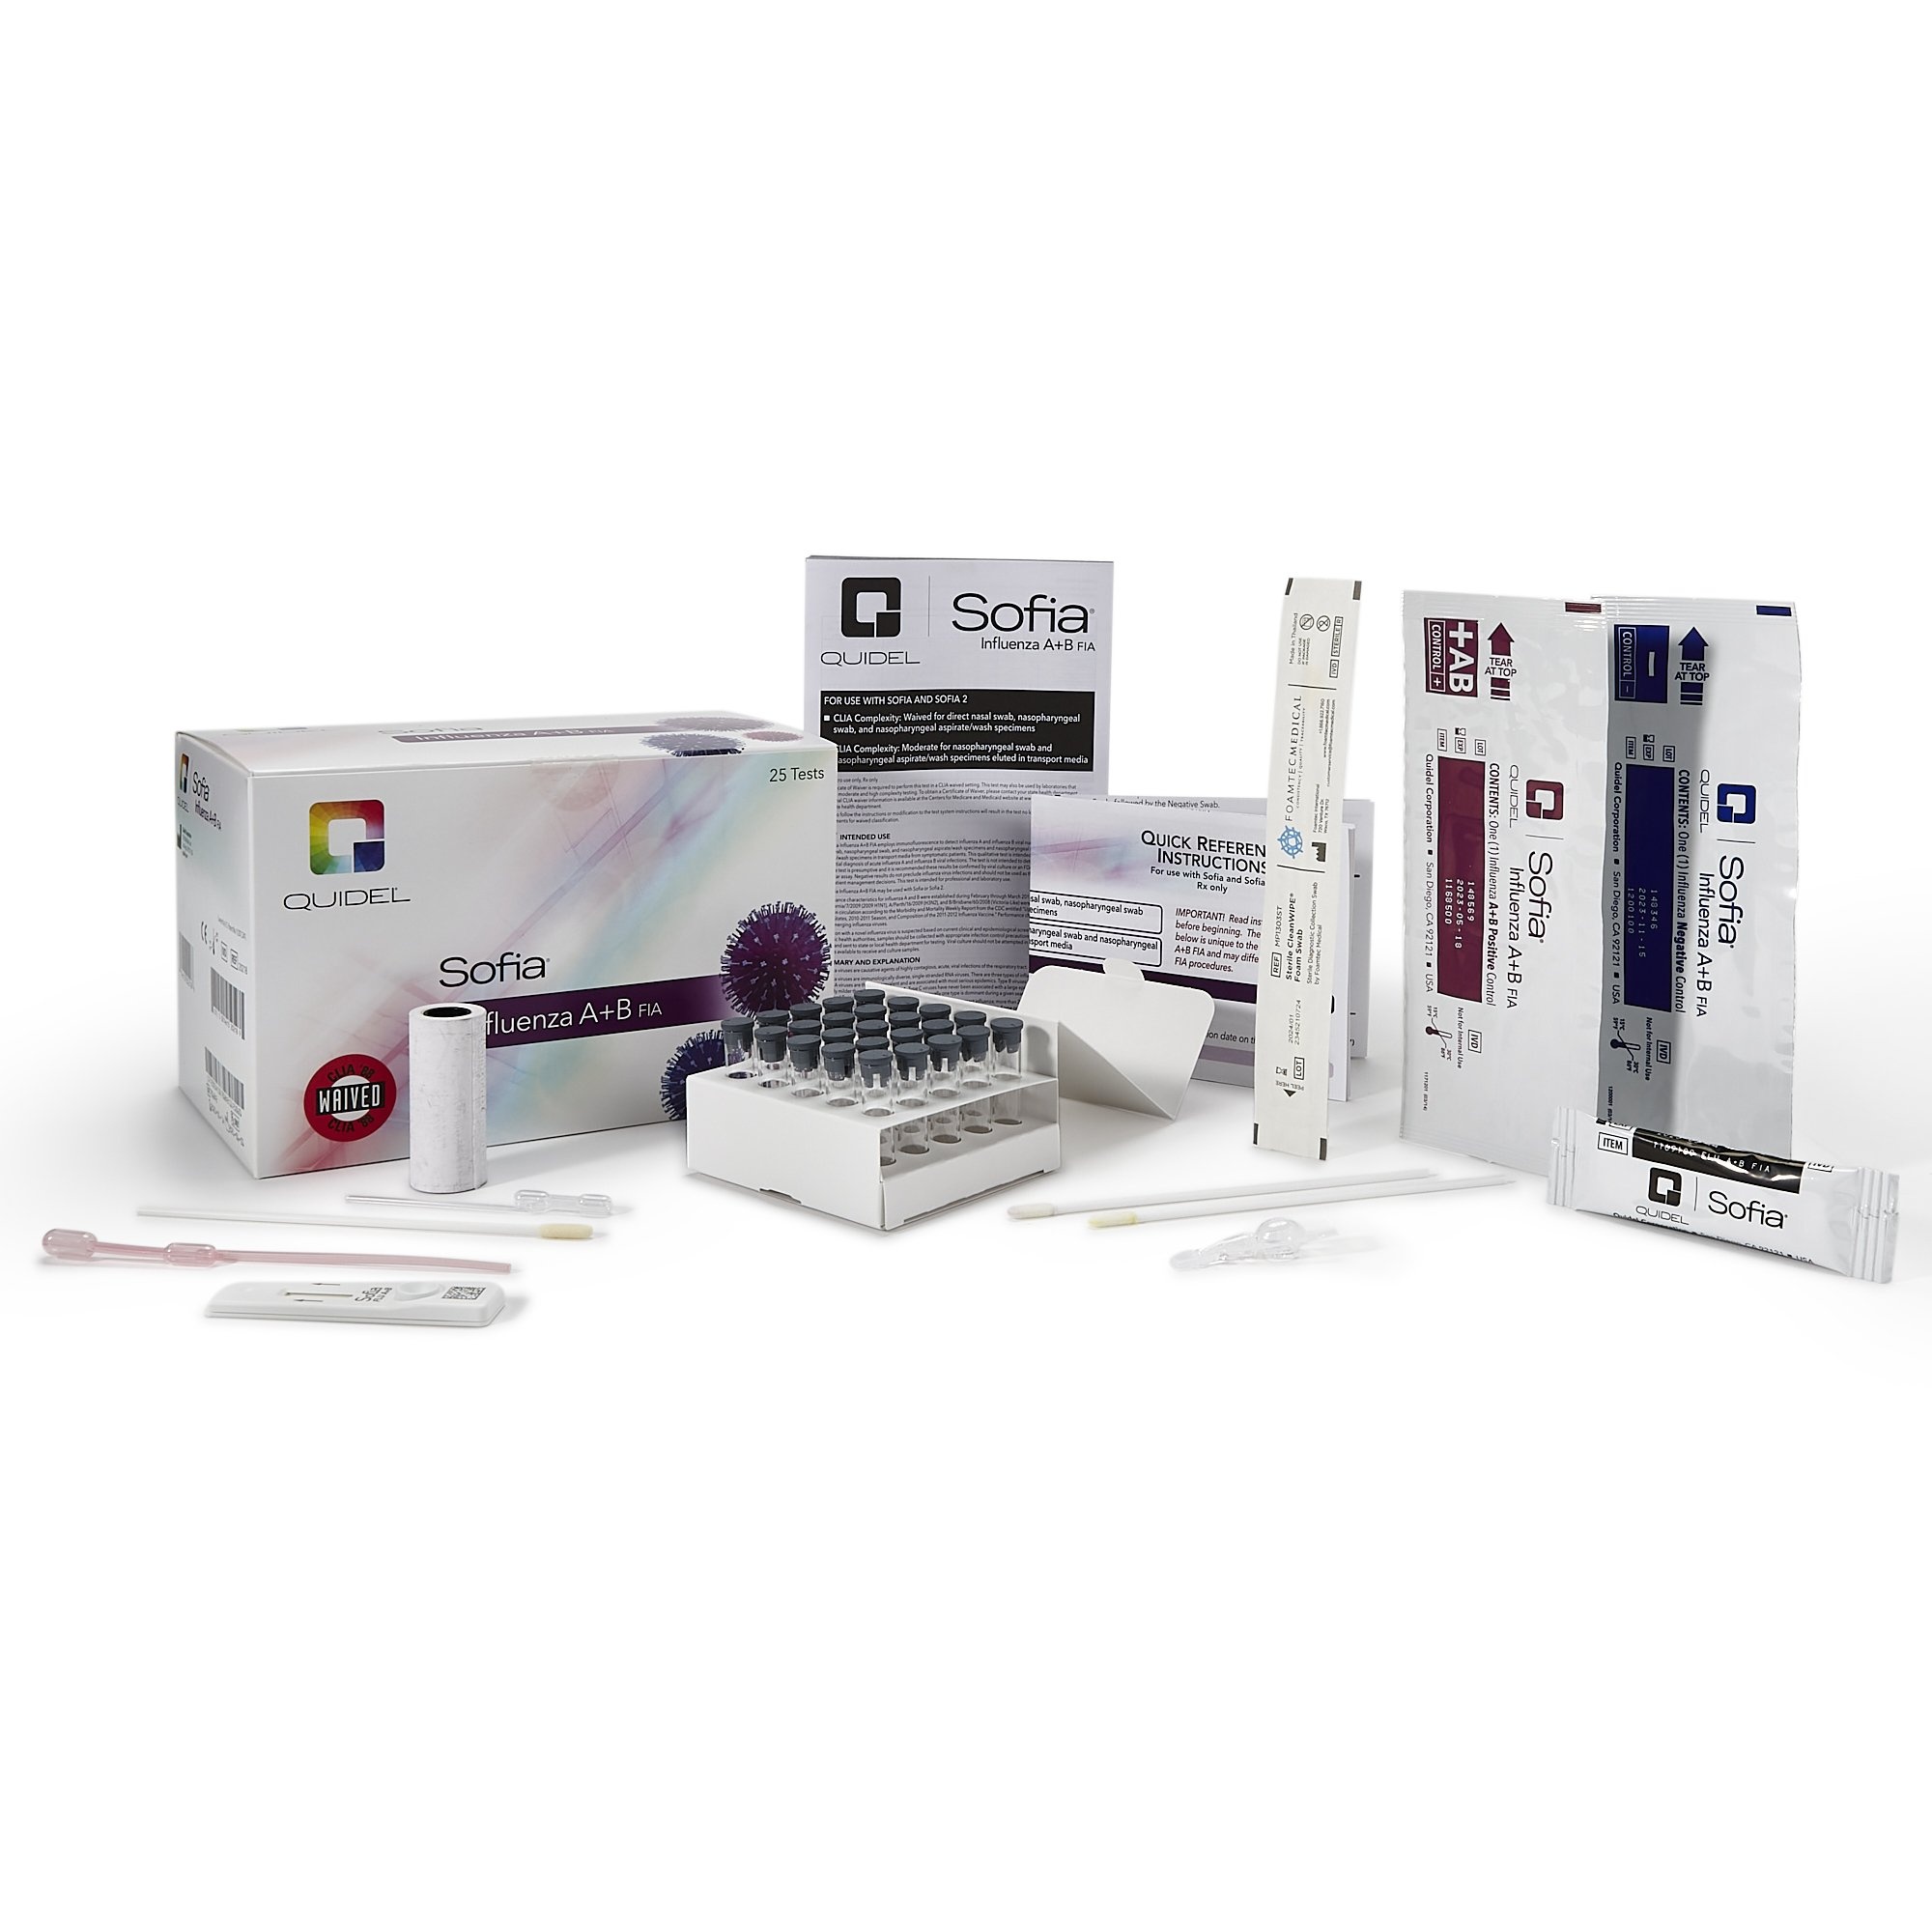
SOFIA® INFLUENZA A+B FIA RESPIRATORY TEST KIT, SOLD AS 1/KIT QUIDEL 20218
Sofia® Influenza A+B Fia Respiratory Test Kit, Sold As 1/Kit Quidel 20218 Sofia Influenza A+B Fia Rapid Test Kit Includes 25 Individually Packaged Test Cassettes; 25 Reagent Tubes; 25 Reagent Solution Ampoules; 25 Sterile Nasal Swabs; 25 Large Pink Fixed Volume Pipettes; 25 Small Clear Fixed Volume Pipettes; A Positive Control Swab; A Negative Control Swab; Printer Paper And A Package Insert. Compatible With Rsv Extraction Reagent Means When Testing With Sofia Influenza A+B Fia, A Single Patient Sample May Also Be Used To Test With Sofia Rsv Fia Room Temperature Storage Test Kit, Influenza A&B Sofia (25/Kt 12Kt/Cs) Respiratory Test Kit Sofia® Influenza A+B Fia Influenza A + B 25 Tests Clia Waived Sample Dependent Sofia® Influenza A+B Fia Sku: Mck-853965_Kt Mfgr Sku: 20218 853965_Kt Ships In 2-7 Days
Brand: Quidel
Category: Health & Beauty > Health Care > Medical Tests > COVID-19 Tests